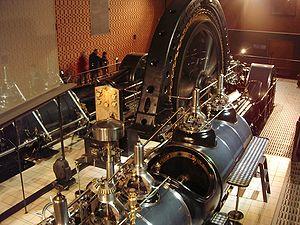
Mulhouse, musée Electropolis
Brown, Boveri & Cⁱᵉ ou BBC est une entreprise suisse d'électrotechnique.
Mulhouse est une ville française, métropole du département du Haut-Rhin, située en région Grand Est. Héritière de la République de Mulhouse, elle fait partie de la région culturelle et historique d'Alsace.
La machine à vapeur est une invention dont les évolutions les plus significatives datent du XVIIIᵉ siècle. C'est un moteur à combustion externe qui transforme l'énergie thermique de la vapeur d'eau en énergie mécanique.
L’Alsace est une région culturelle et historique de l’est de la France à la frontière avec l'Allemagne et la Suisse. Ses habitants sont appelés les Alsaciens.